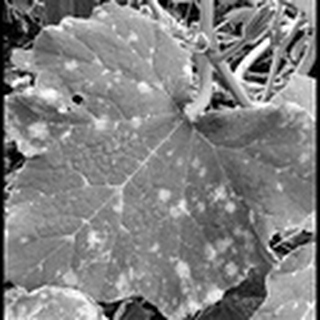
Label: cotton_powdery_mildew